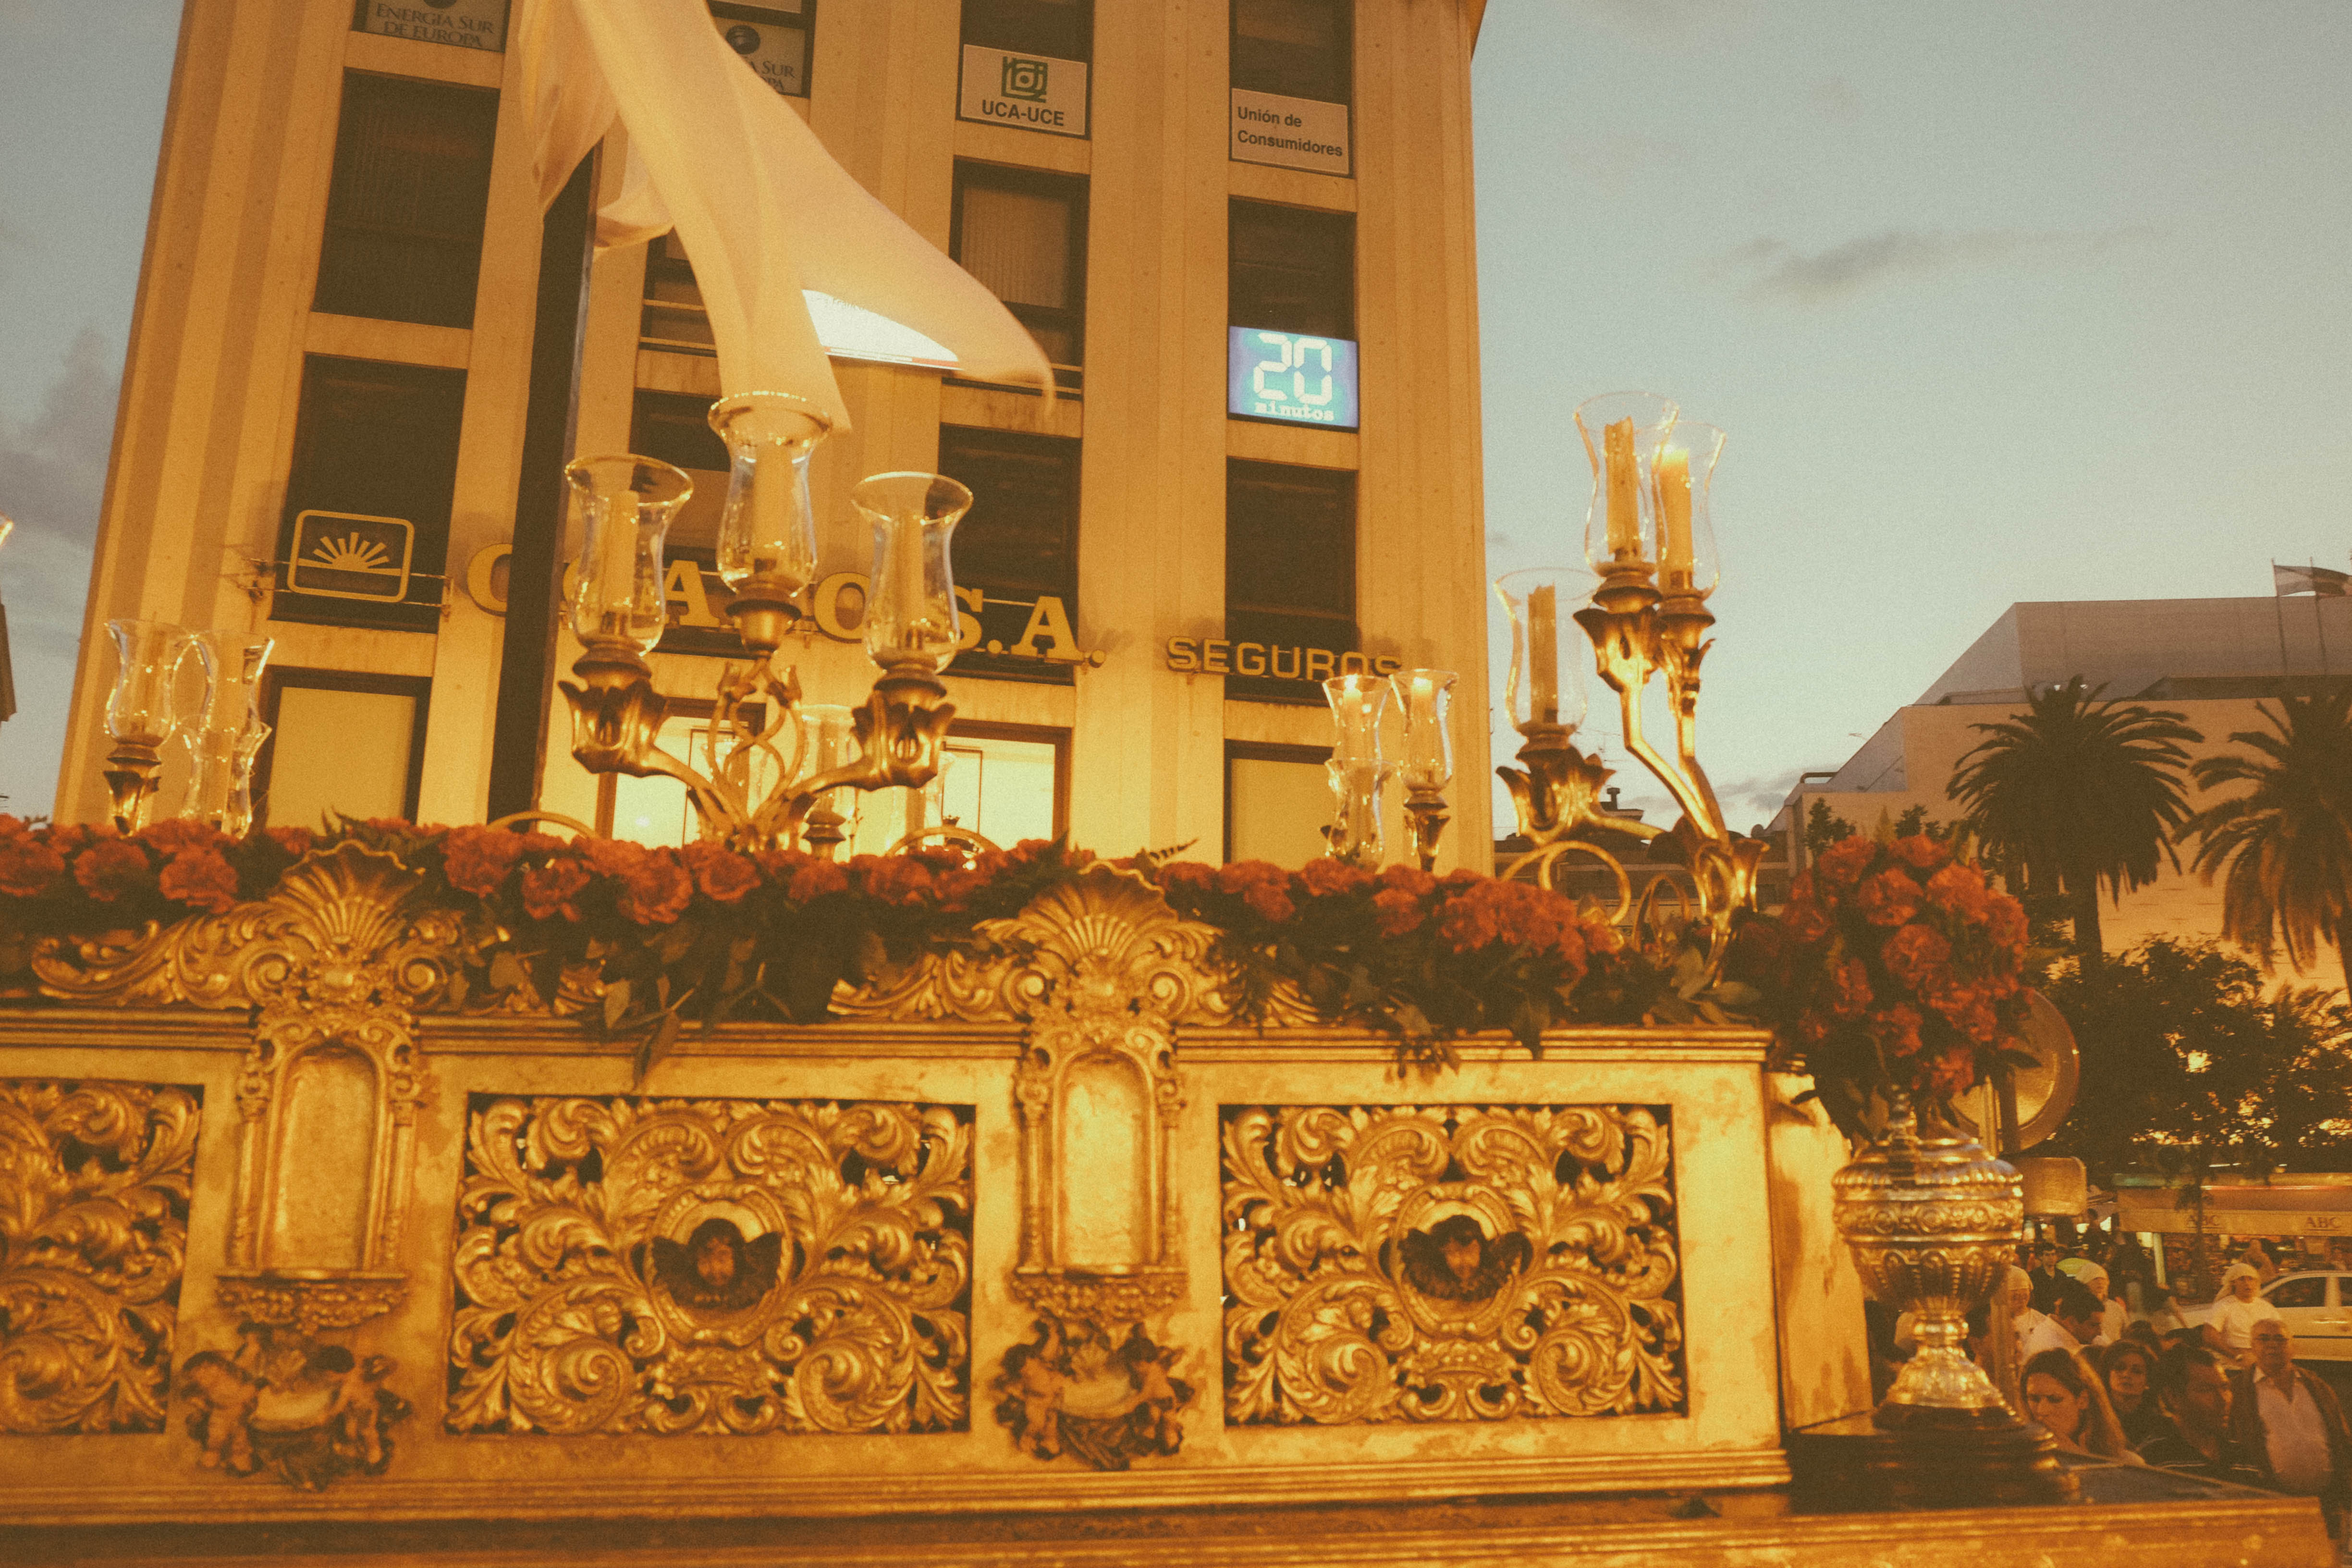
palace, place of worship, art, temple, altar, sevilla, andalusia, carving, ancient history